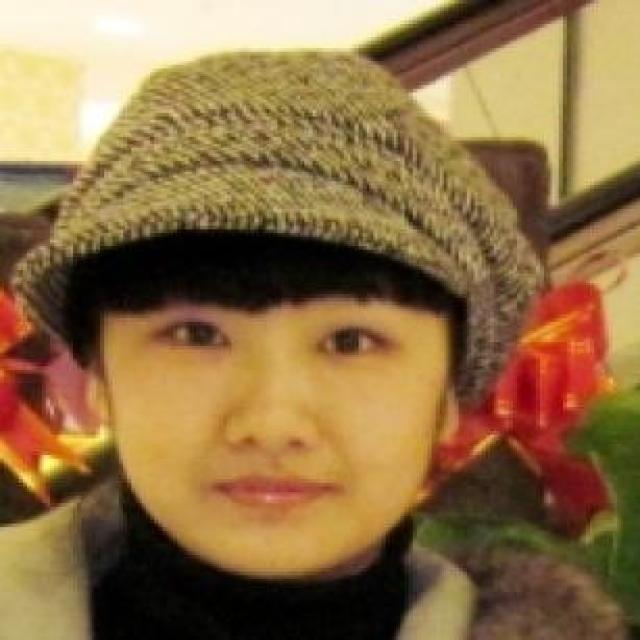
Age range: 21-44